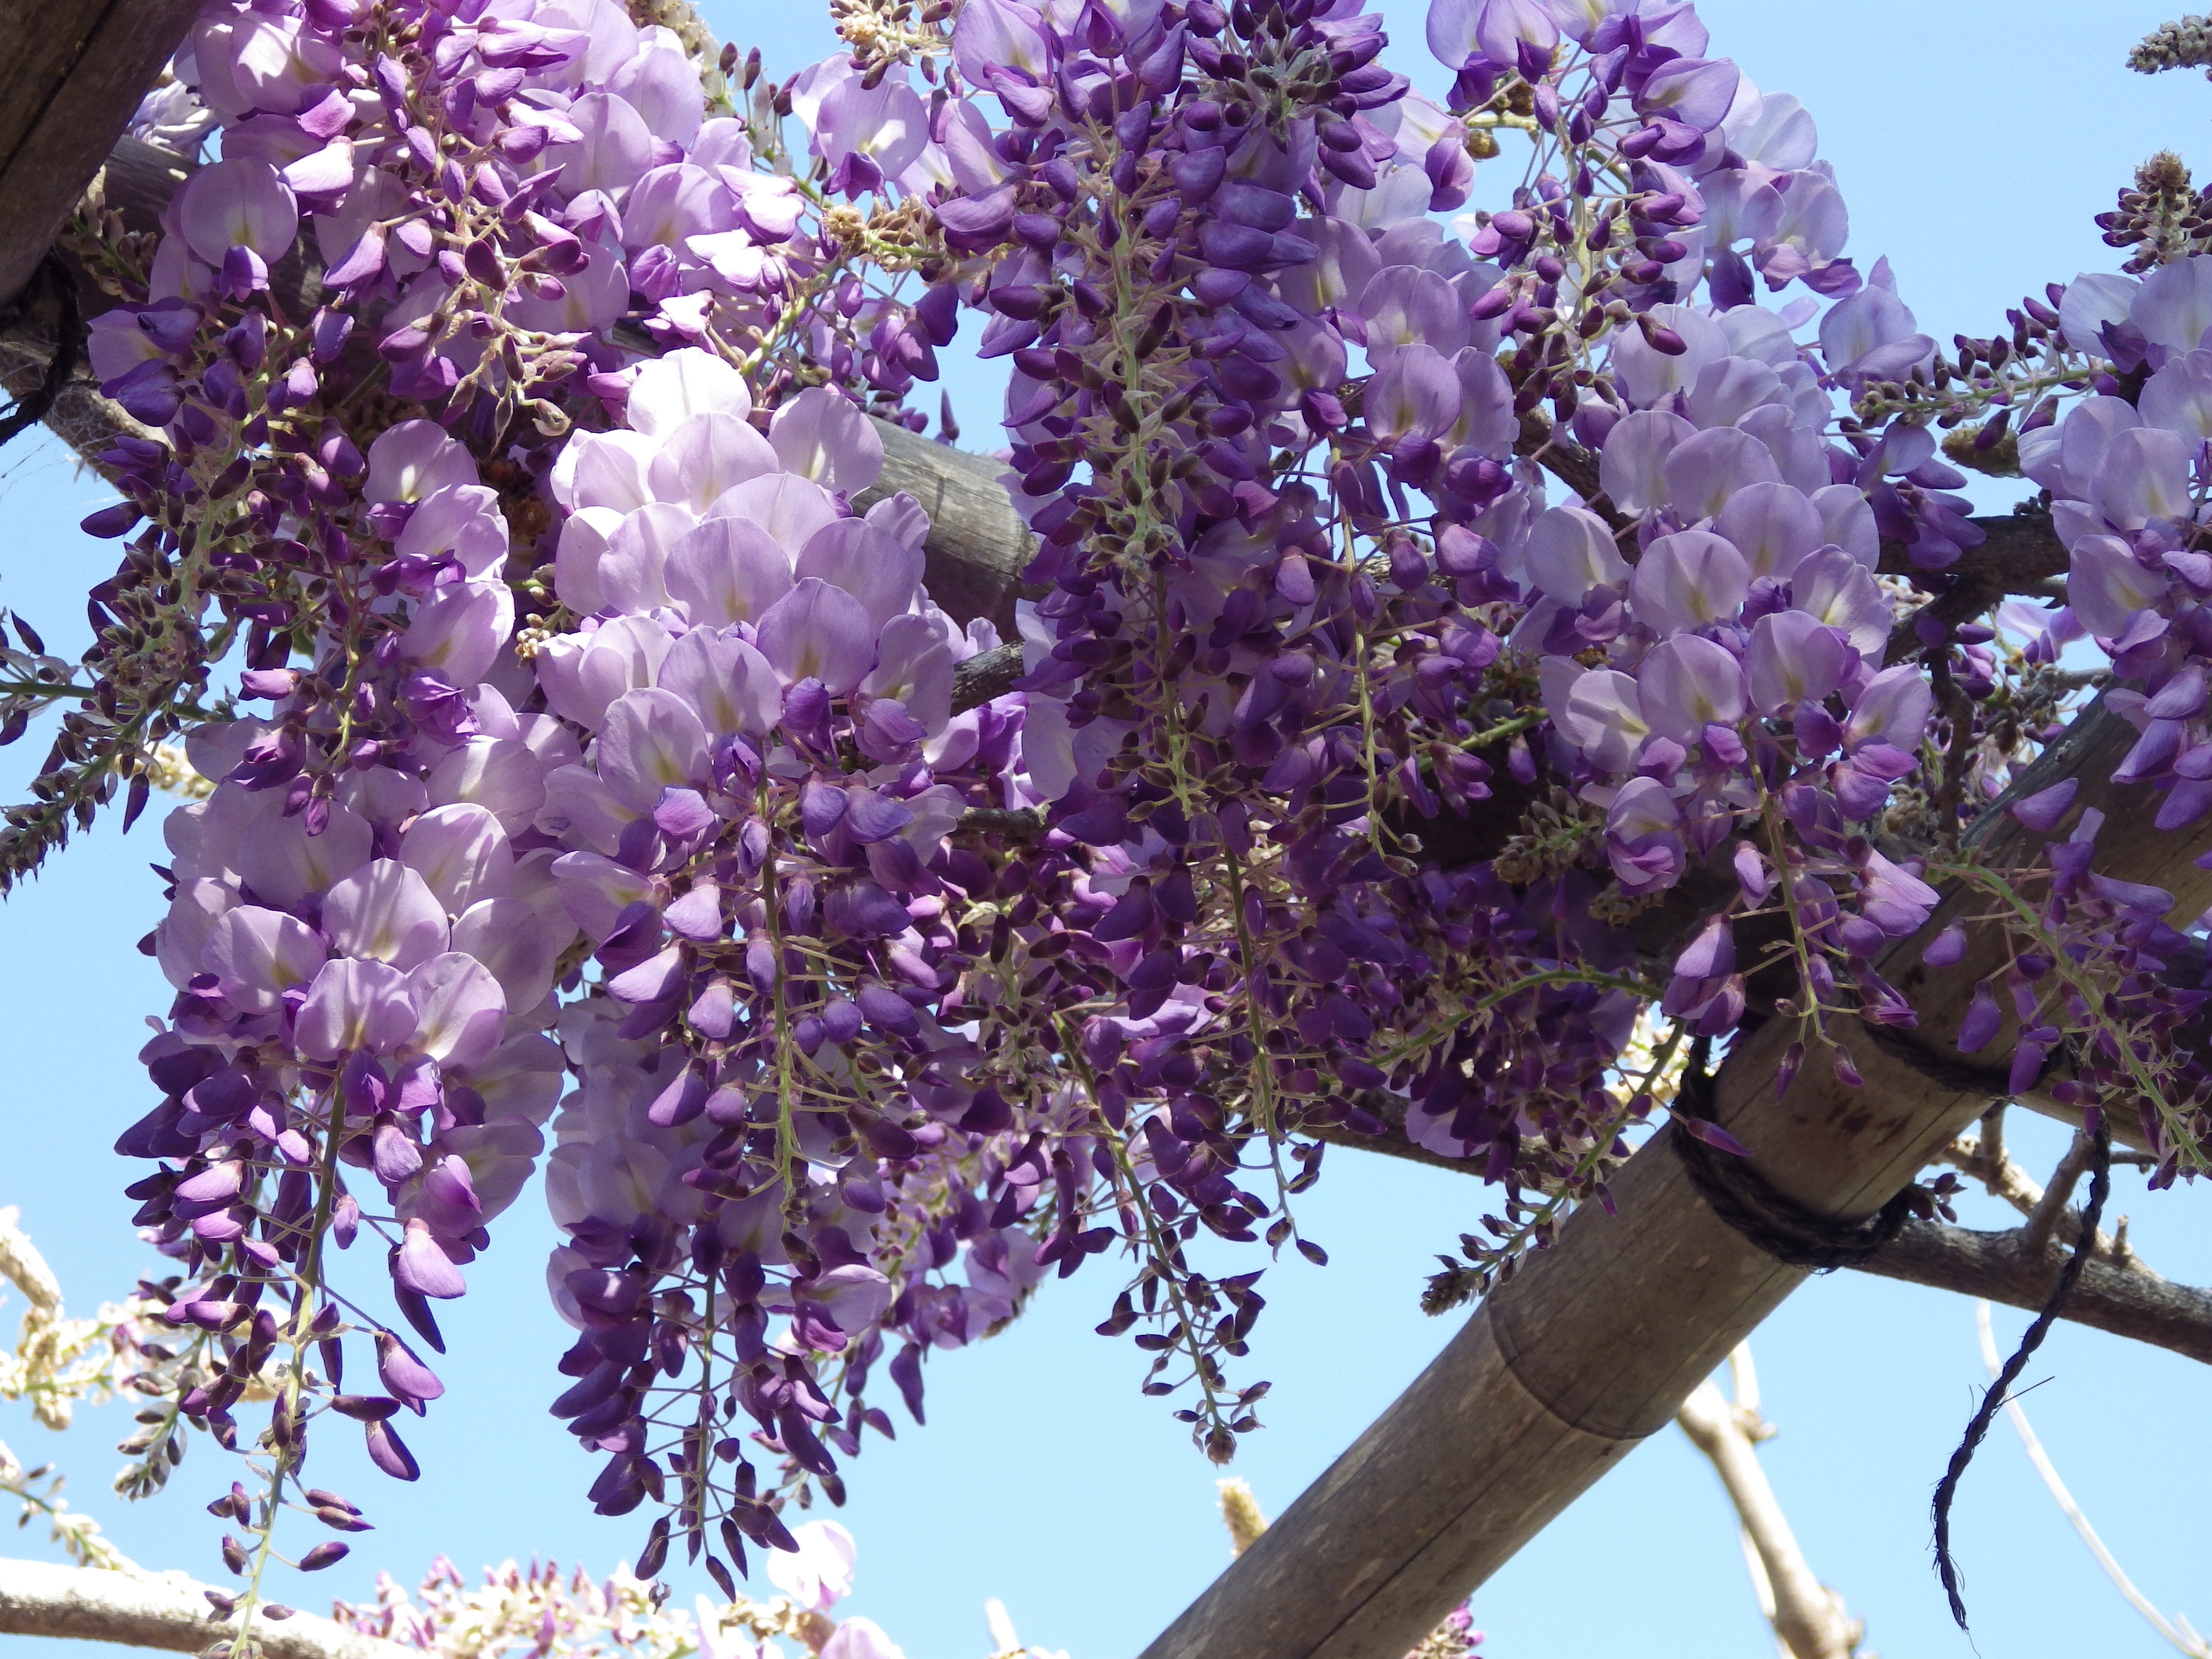
tree, branch, blossom, plant, vine, flower, spring, botany, flora, shrub, lilac, wisteria, flowering plant, land plant